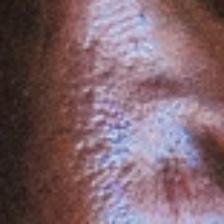
Label: faces